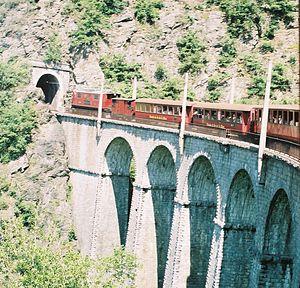
La Motte-Saint-Martin est une commune française située dans le département de l'Isère, en région Auvergne-Rhône-Alpes.
Le chemin de fer de La Mure, dit aussi le petit train de La Mure, est un chemin de fer à voie étroite, devenu depuis 1997 une ligne touristique reliant Saint-Georges-de-Commiers à La Mure, dans le sud du département de l'Isère.